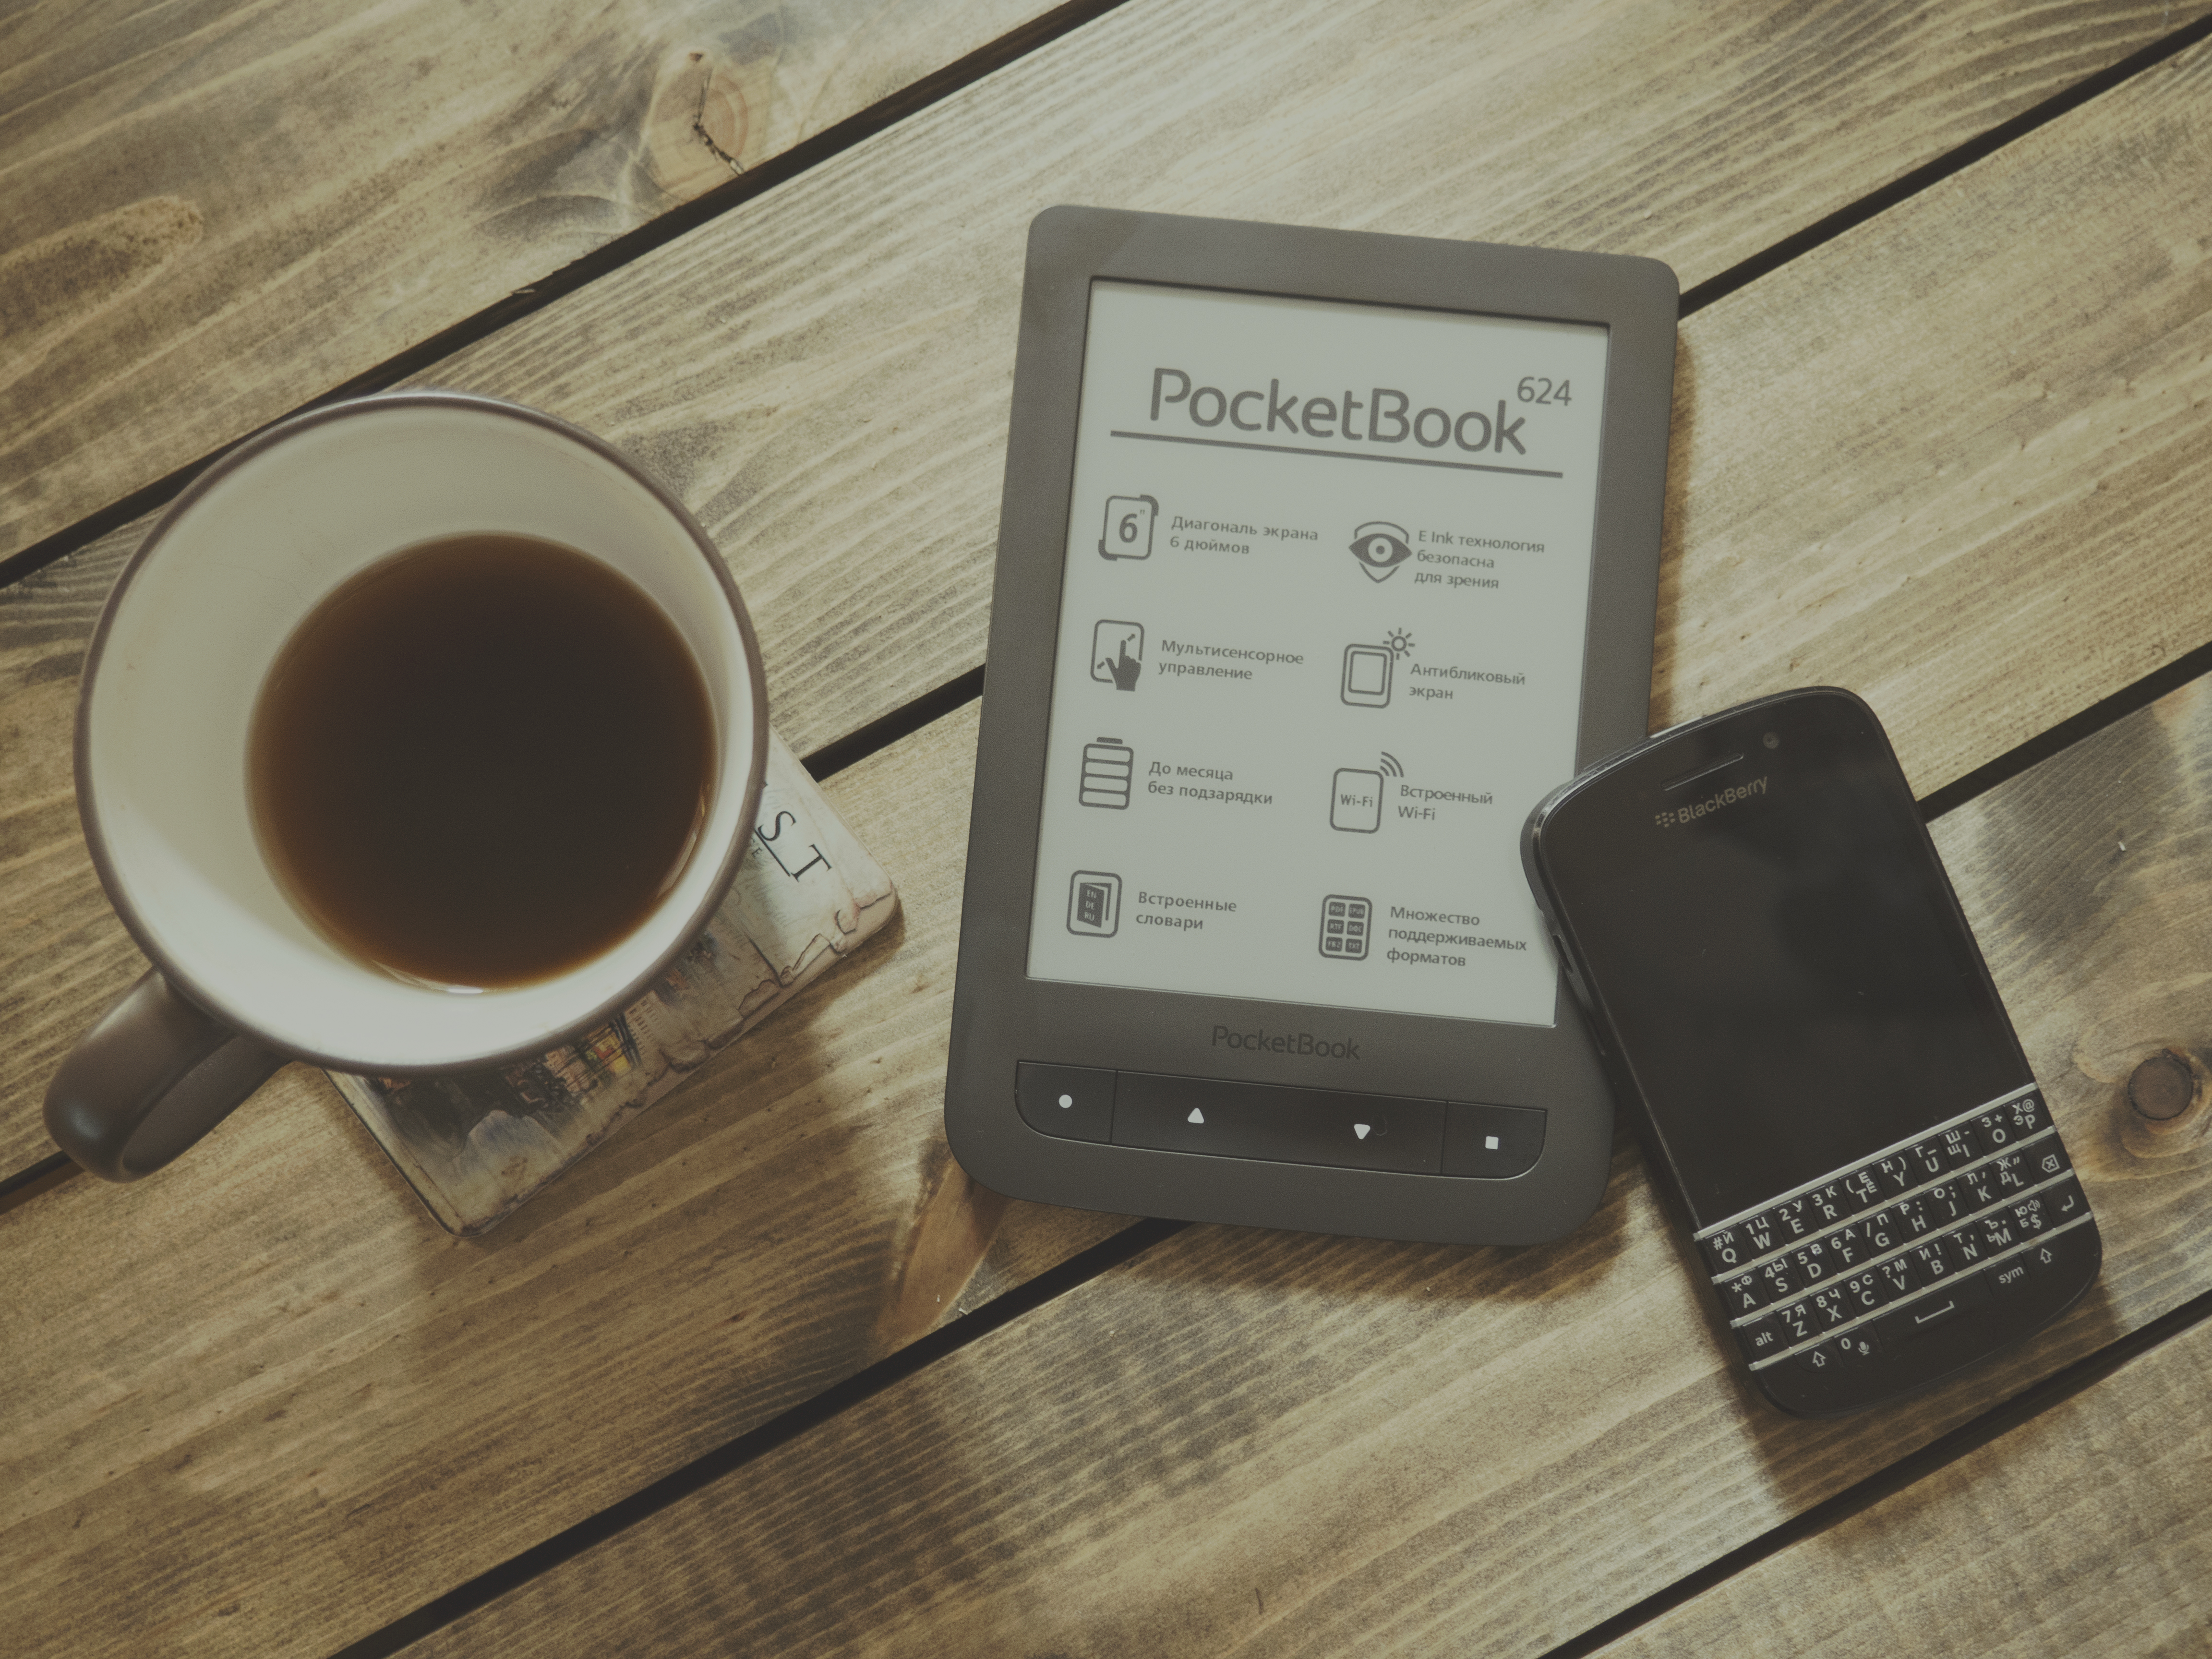
smartphone, mobile, coffee, technology, cup, telephone, gadget, mobile phone, blackberry, electronic, electronics, shape, gadgets, devices, portable communications device, pocket book